Victor Milner

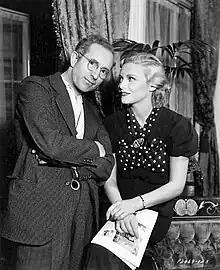
Milner with Madeleine Carroll on the set of "The General Died at Dawn" (1936).

When Milner returned to the United States, he was married to Margaret Schneider, the daughter of Eberhard Schneider, on November 1, 1916.